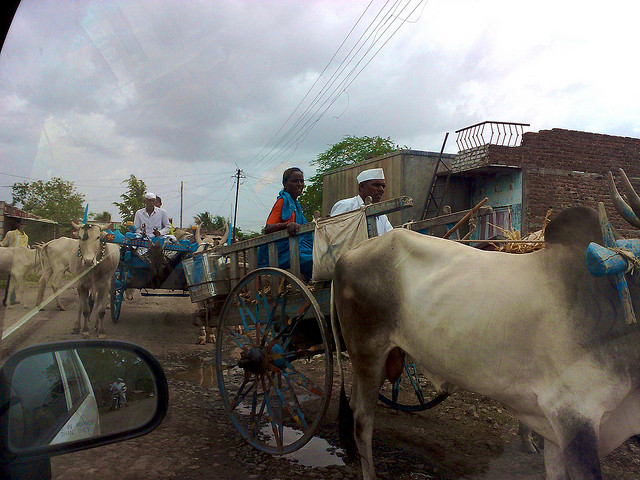
user: Given an image and a question. Answer the question in a short answer. Question: Is this a rich or poor area of town? Short Answer:
assistant: poor